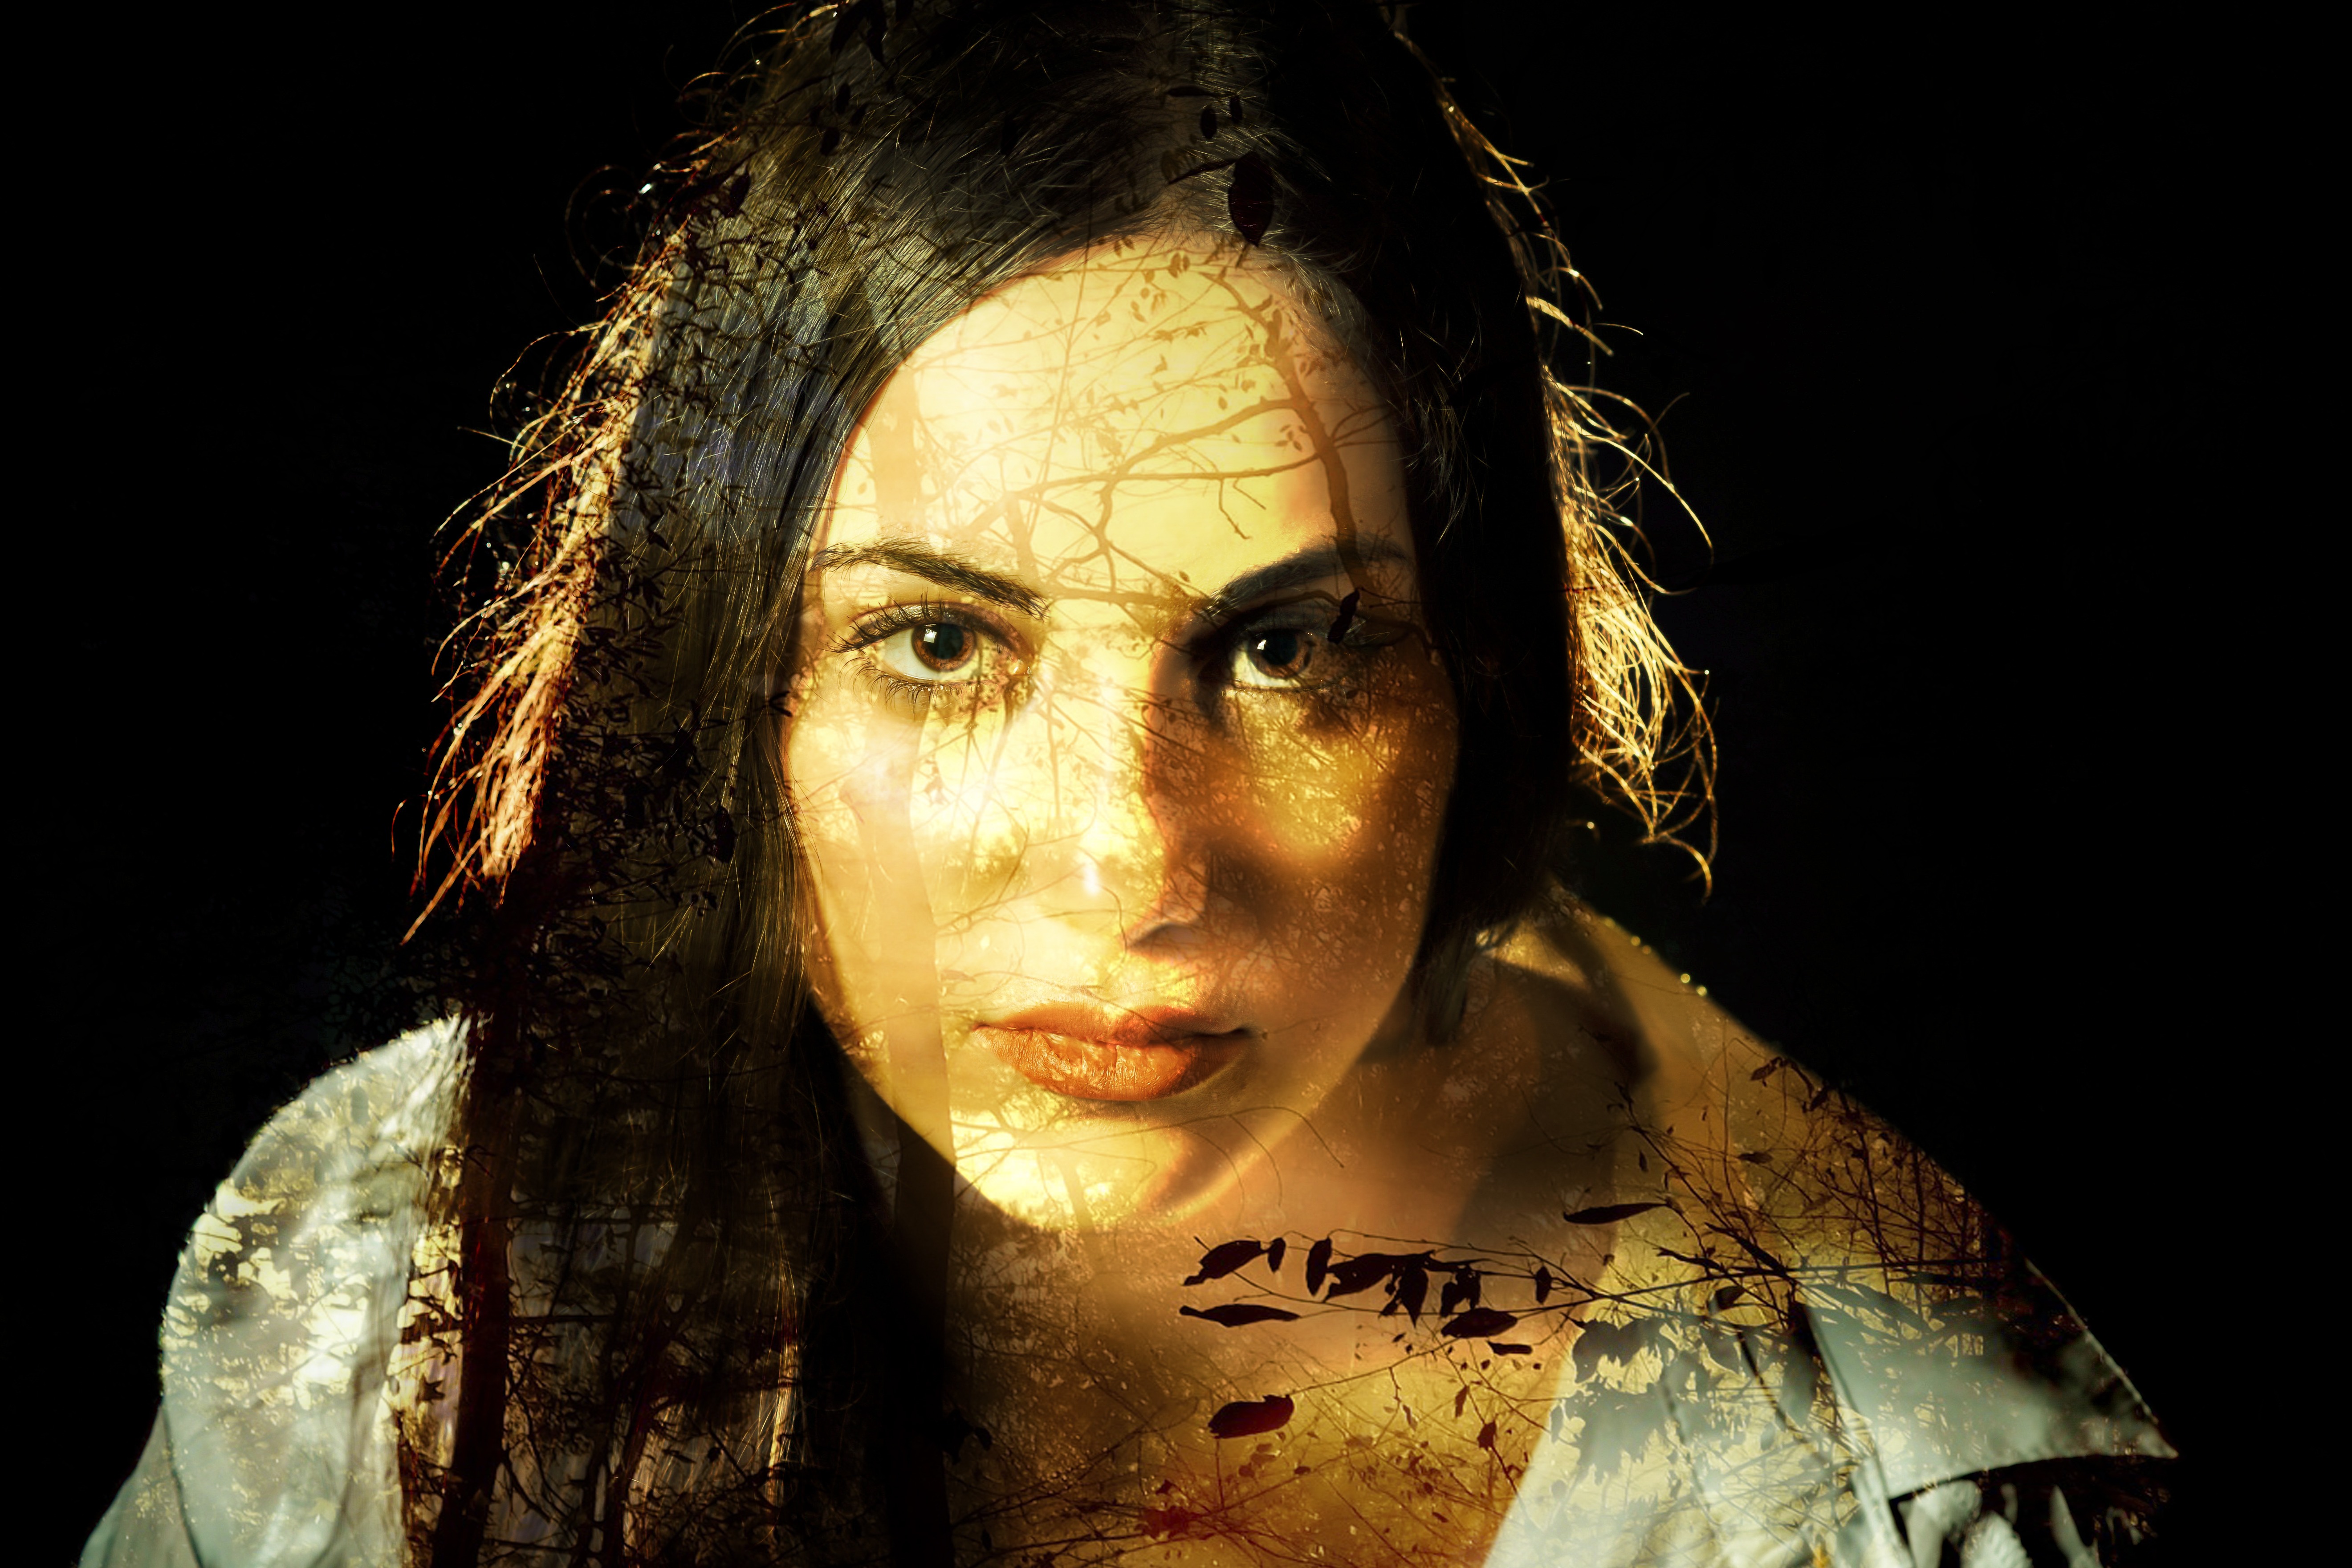
nature, woman, portrait, darkness, art, head, beauty, surreal, fantasy, enchanted, mythology, special effects